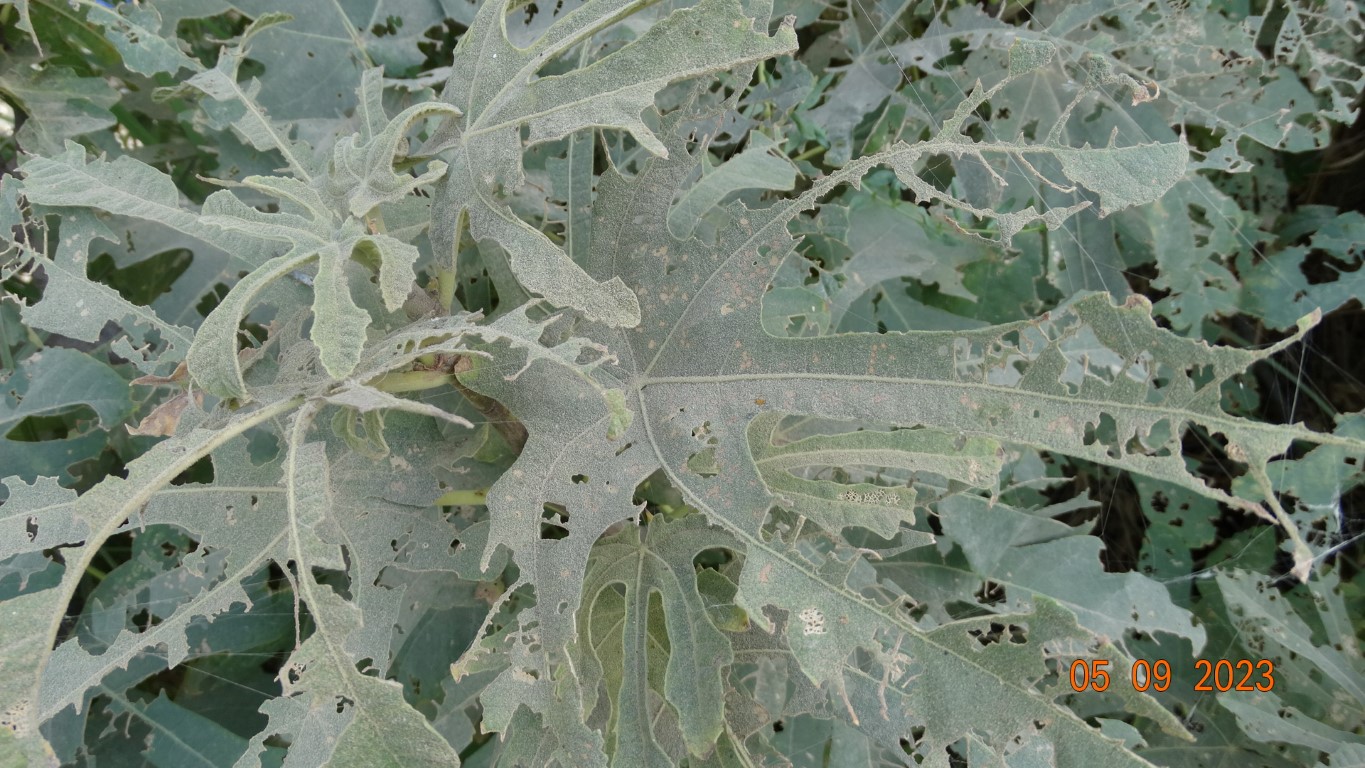
Label: infected